Culture of Quebec

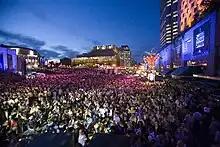
The Montreal International Jazz Festival audience fills the street, 2008.

In 1939, the government of Quebec unilaterally ratified its coat of arms to reflect Quebec's political history: French rule (gold lily on blue background), followed by British rule (lion on red background), followed by Canadian rule (maple leaves), and with Quebec's motto below "Je me souviens". Je me souviens ("I remember") was first carved under the coat of arms of Quebec's Parliament Building in 1883. "Je me souviens" is an official part of the coat of arms and has been the official licence plate motto since 1978, replacing the previous one: "La belle province" ("the beautiful province"). The expression "La belle province" is still used as a nickname for the province. The fleur-de-lis, one of Quebec's most common symbols, is an ancient symbol of the French monarchy and was first shown in Quebec on the shores of Gaspésie in 1534 when Jacques Cartier arrived in Quebec for the first time. Saint-Jean-Baptiste, the patron saint of Canadiens, is honoured every 24 June during Saint-Jean-Baptiste Day. Finally, the Great Seal of Quebec is used to authenticate documents issued by the government of Quebec.